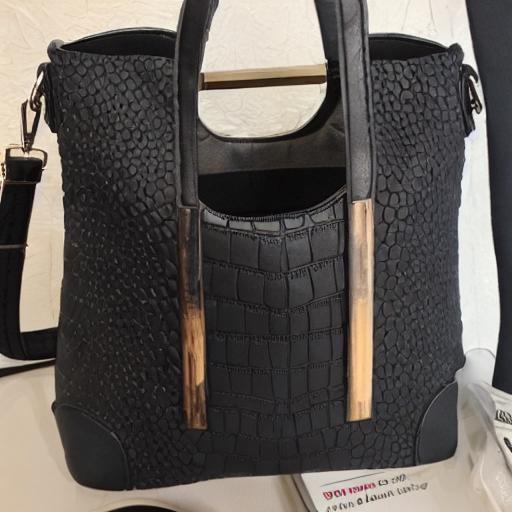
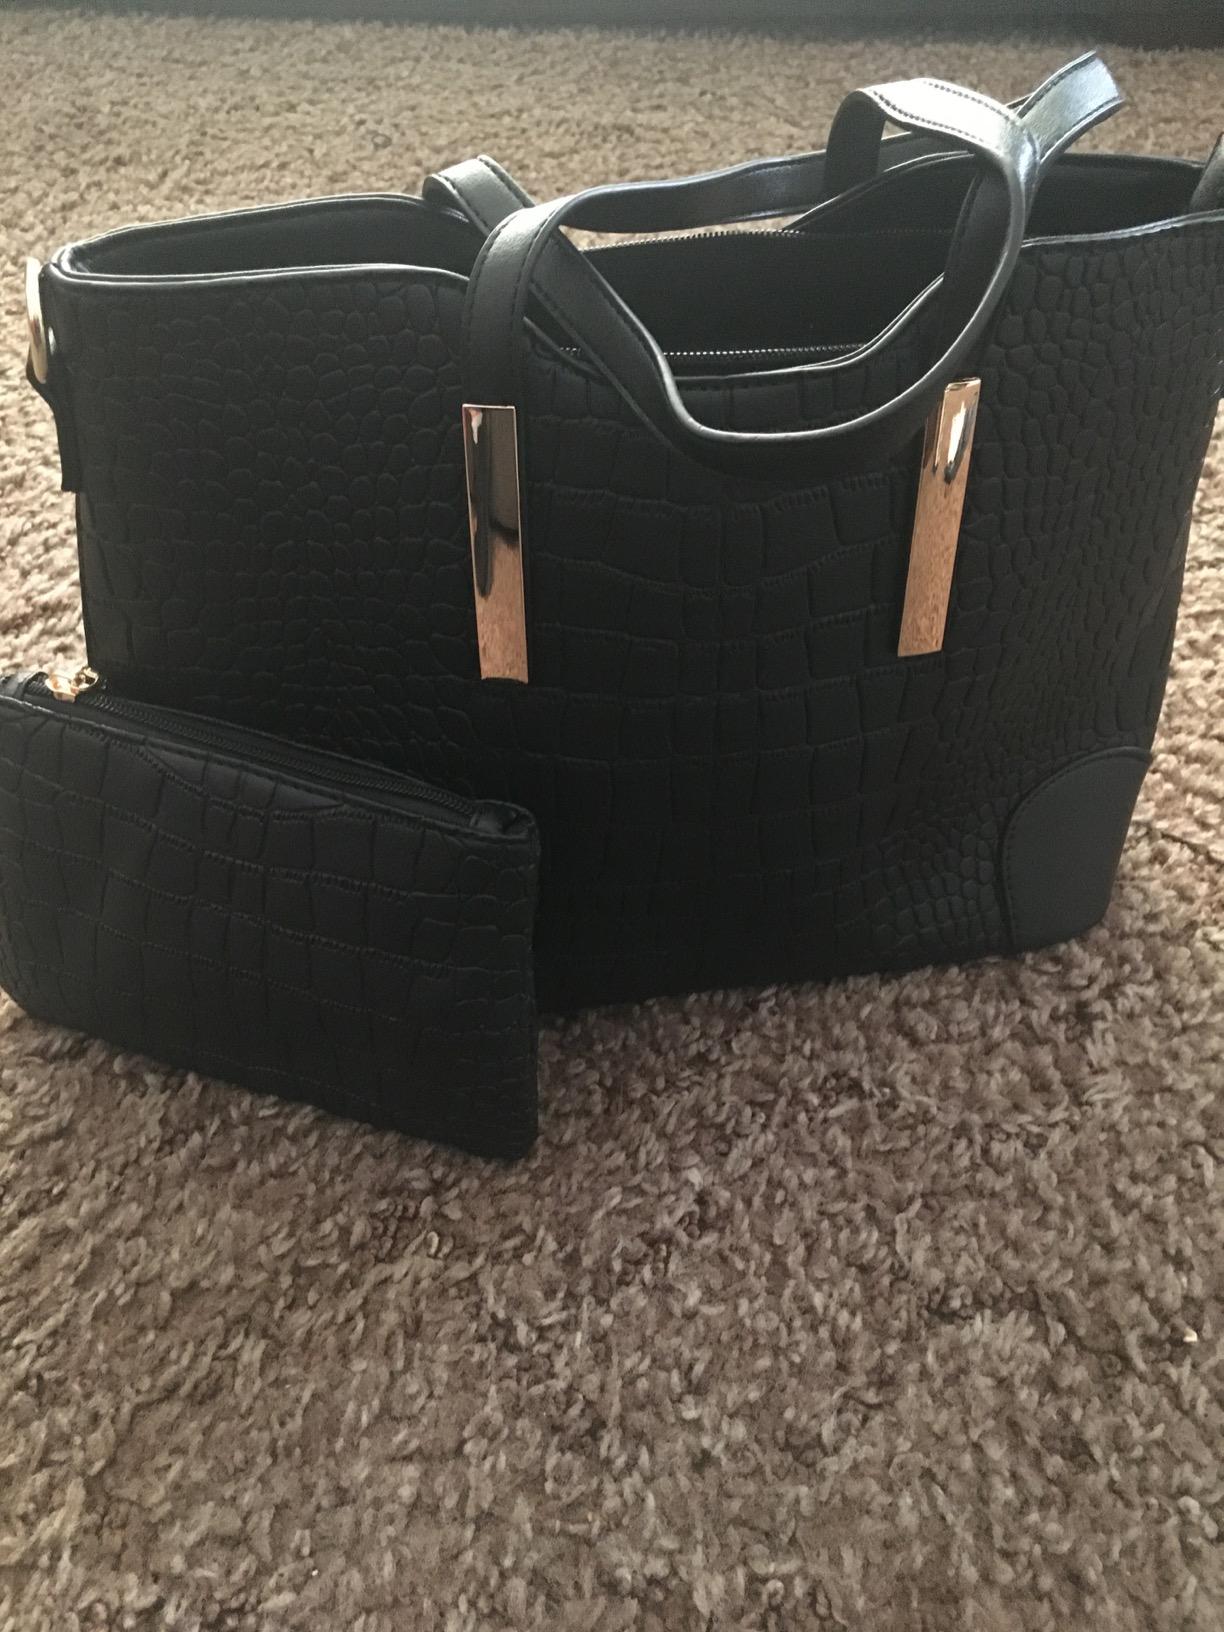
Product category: accessories_handbag
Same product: no